Lynching of Allen Brooks

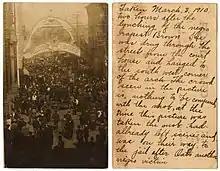
Postcard depicting the crowd two hours after the lynching

After the lynching, the city's sheriff, A. L. Ledbetter, said that it had been "impossible to protect" Brooks. Erasmus Gilbert Senter, a member of the Texas Senate, wrote an open letter criticizing the mob's ignorance of the rule of law, but many in the community did not share his view.